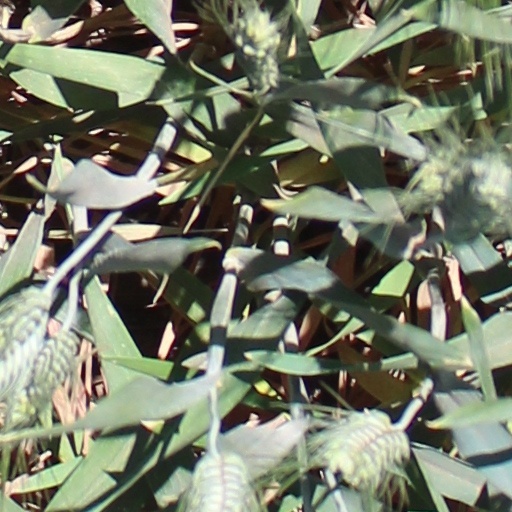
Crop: wheat